A Taste of Cold Steel

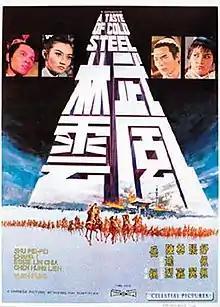

A Taste of Cold Steel or is a 1970 Hong Kong Shaw Brothers' action film adventure directed by Yueh Feng. It is a sequel to Yueh Feng's earlier Shaw Brothers' film, "Rape of the Sword".